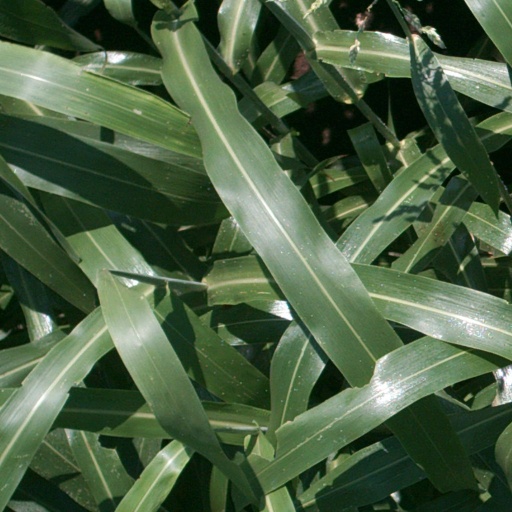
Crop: sorghum